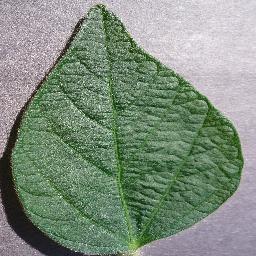
Label: Soybean___healthy